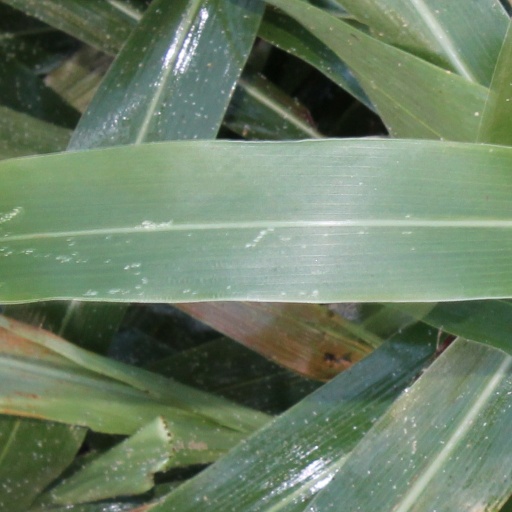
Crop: sorghum